The Legacy of a Whitetail Deer Hunter

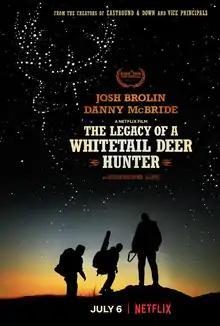
Film poster

The Legacy of a Whitetail Deer Hunter is a 2018 American comedy-drama film directed by Jody Hill and written by Hill, John Carcieri, and Danny McBride. The film stars Josh Brolin, Montana Jordan, and McBride.